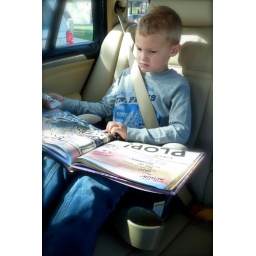
David listens to a read along CD/ book in my car on the way to Drew's school this morn